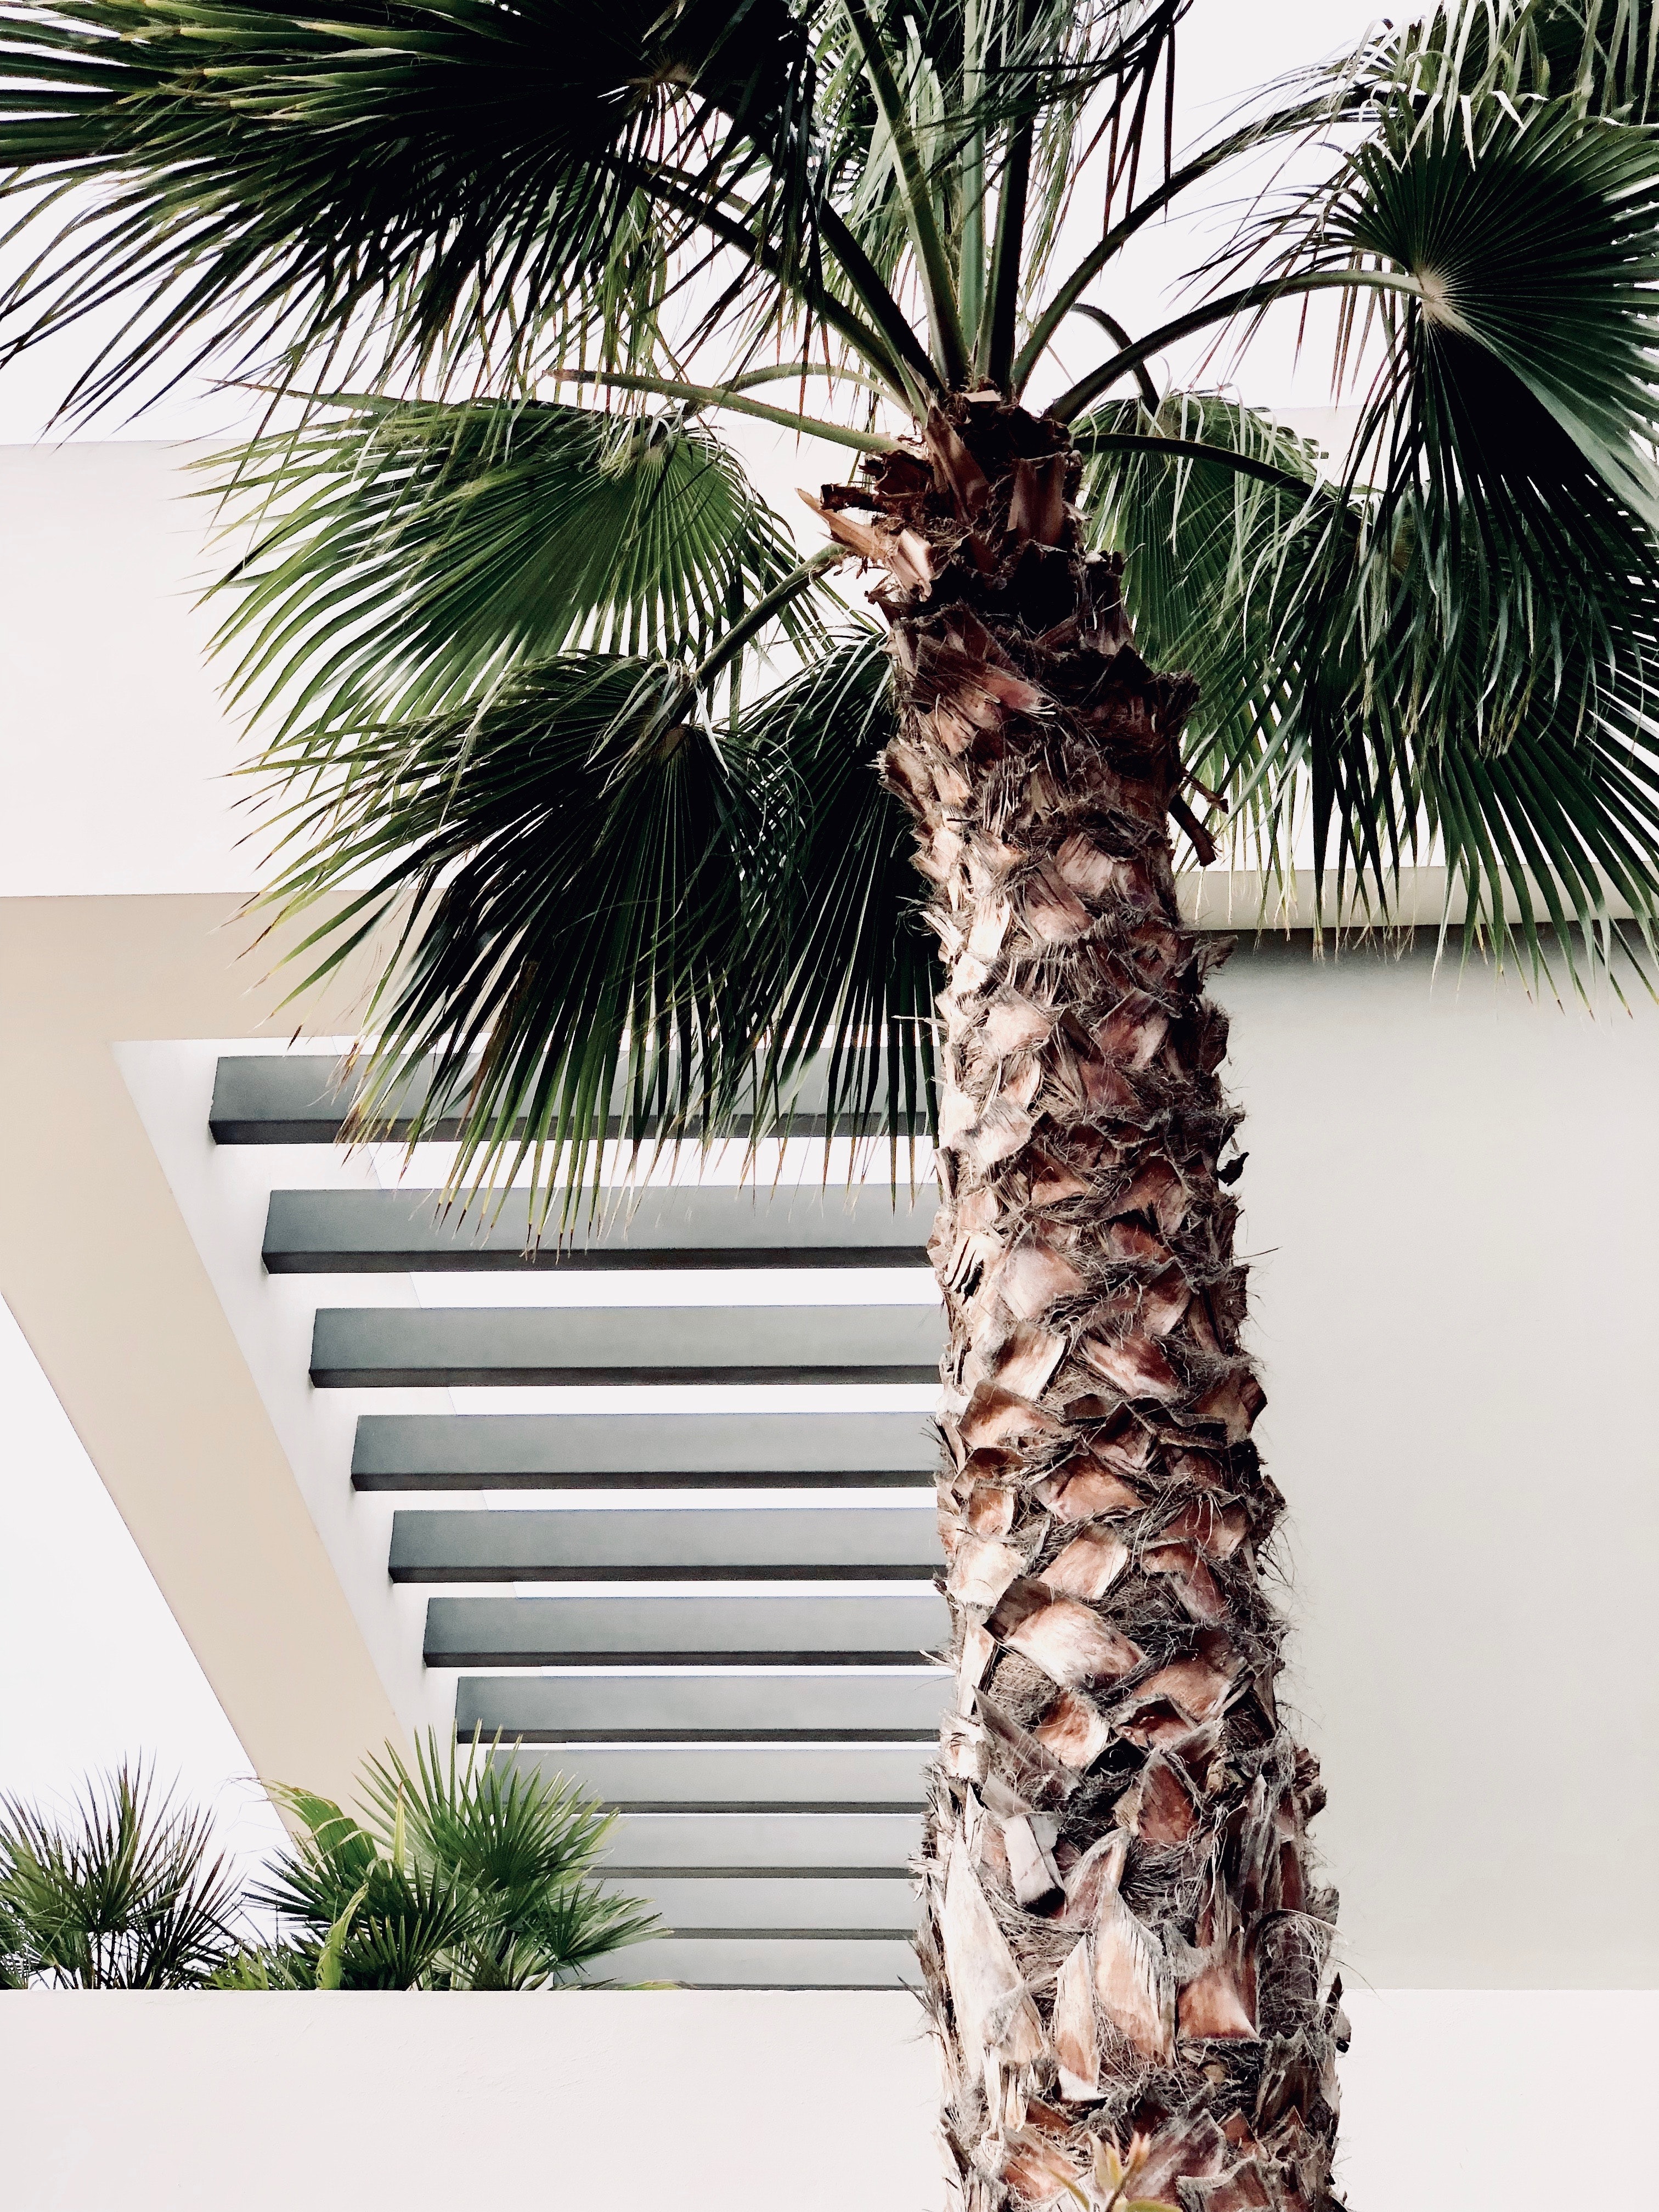
tree, Desert Palm, Sabal palmetto, palm tree, arecales, borassus flabellifer, plant, woody plant, trunk, date palm, sugar pine, Roystonea, attalea speciosa, elaeis, fruit, Paurotis Palm, pine, red pine